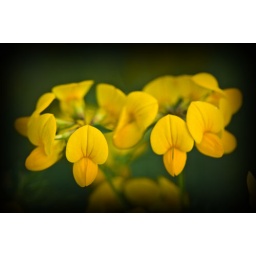
Birds Foot Trifoil photographed on the side of the road near my home in Outagamie County Wisconsin. June 2010.